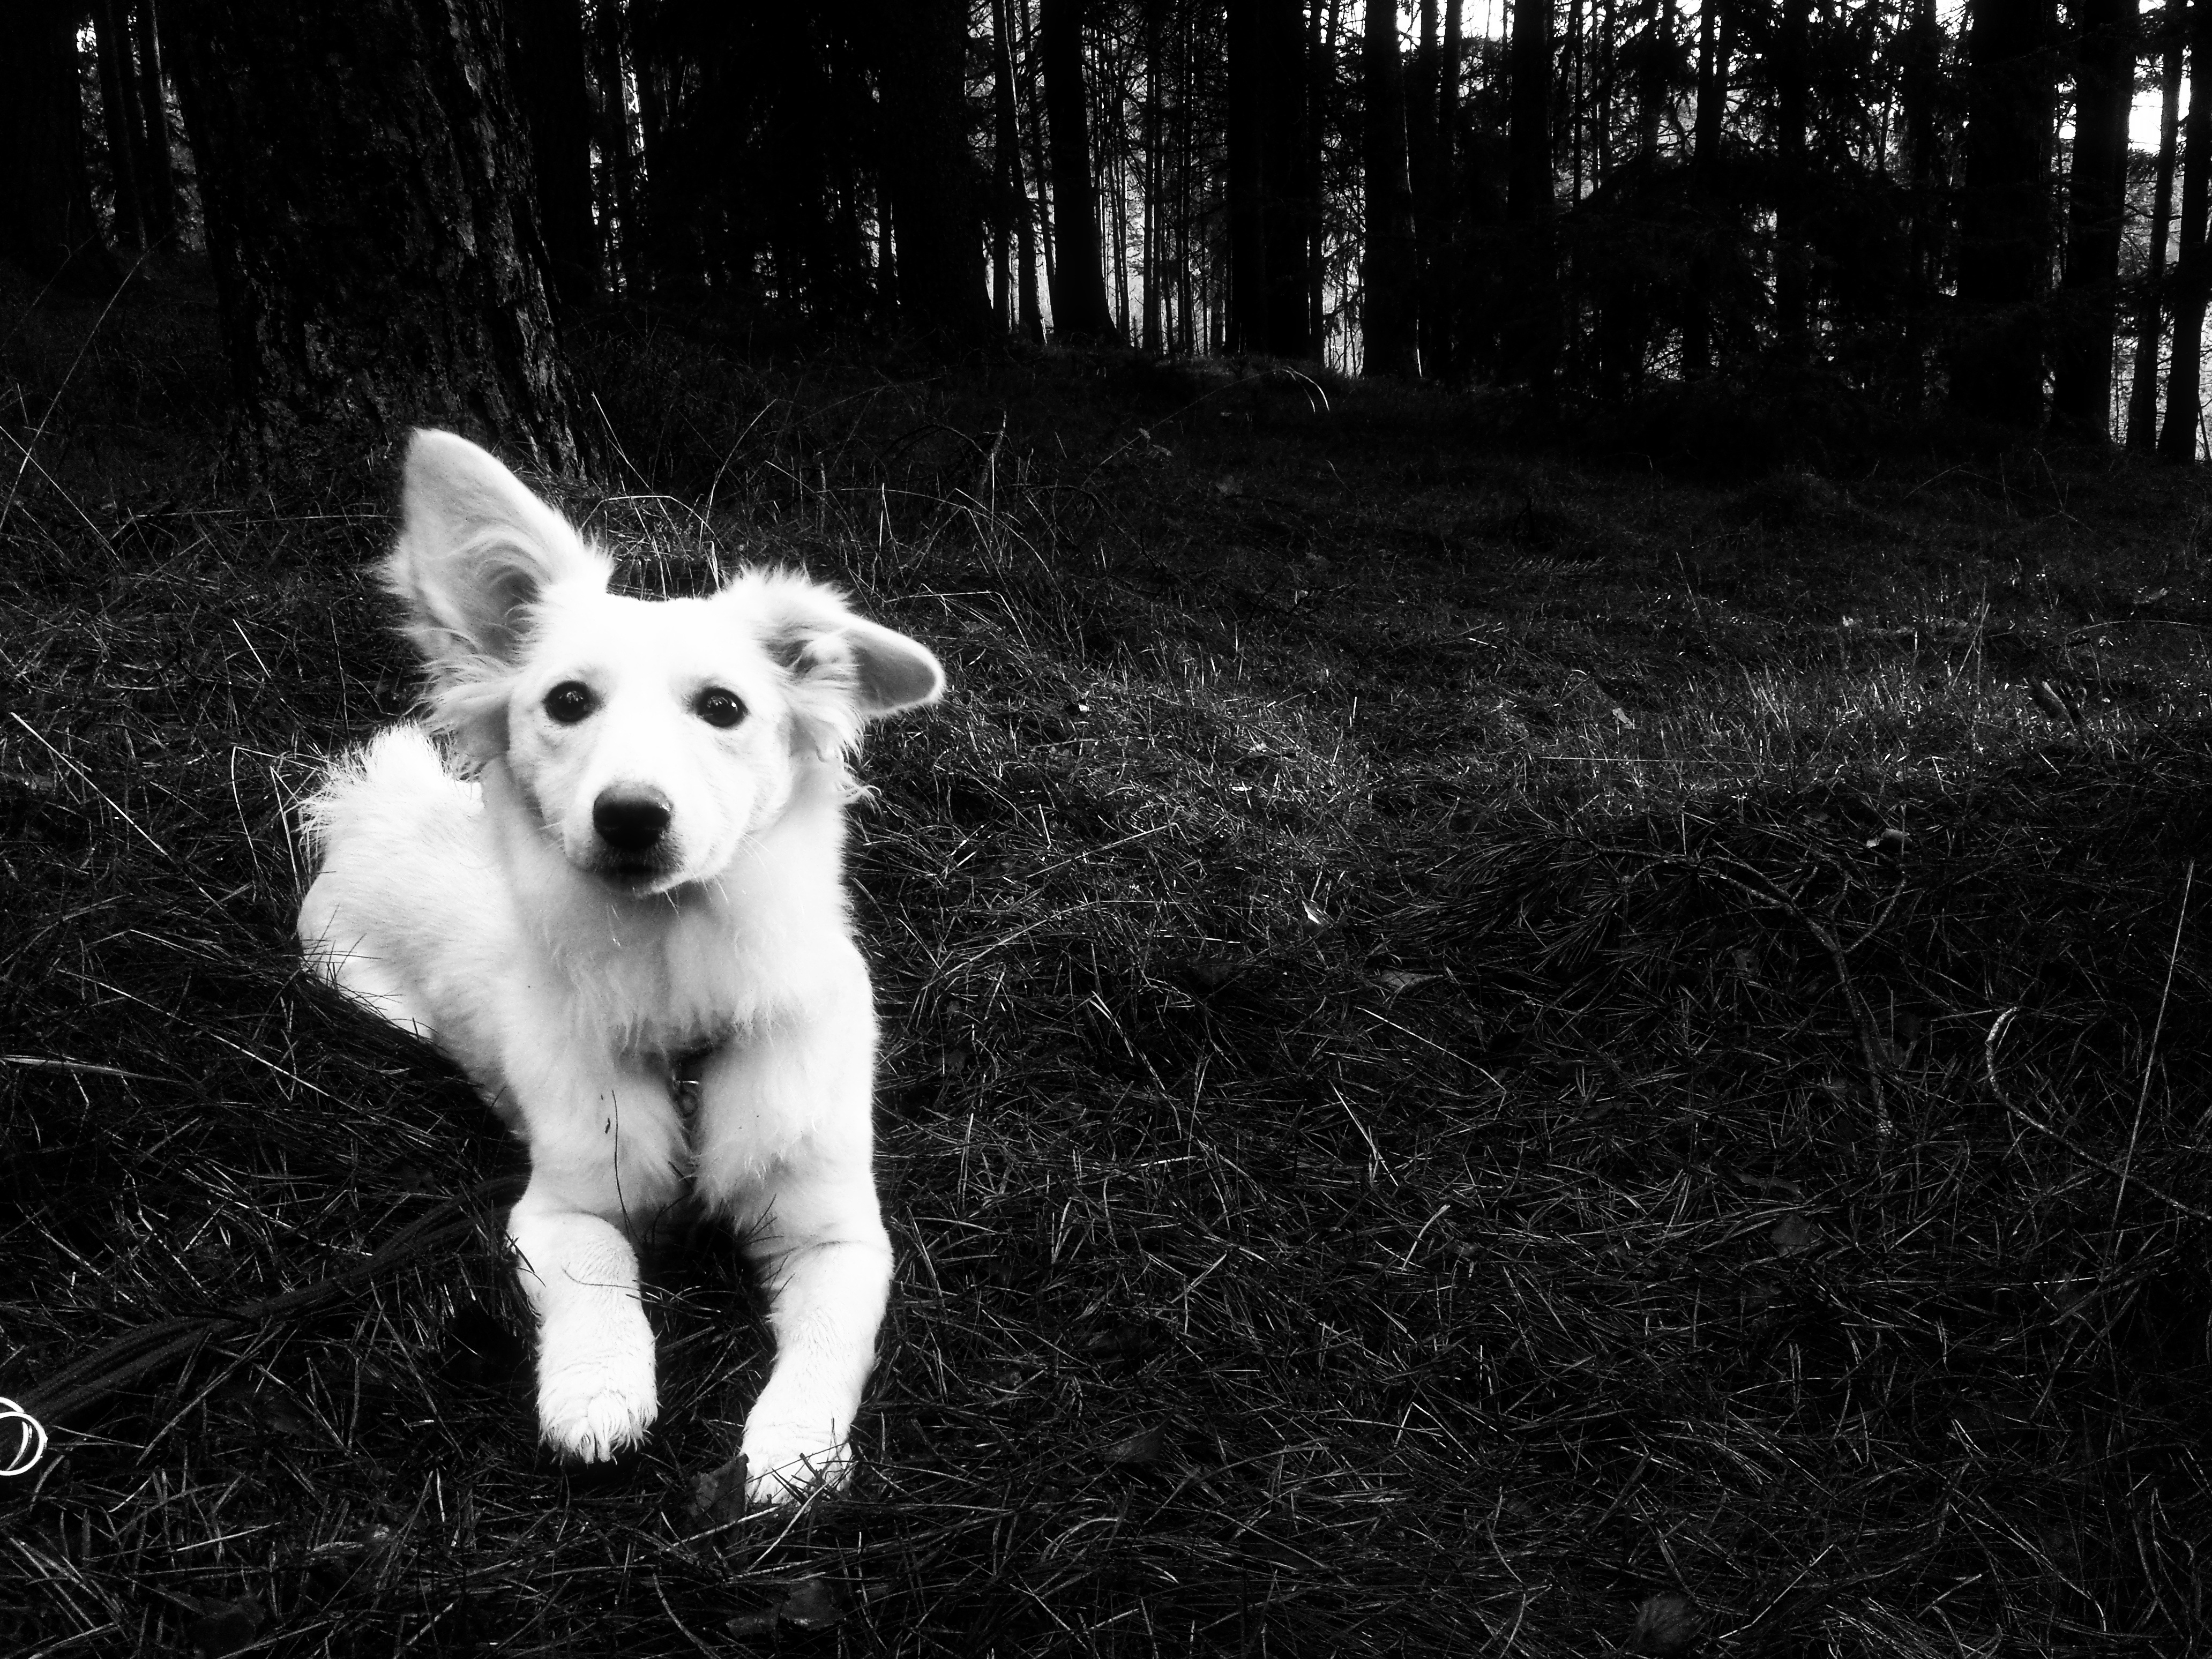
forest, black and white, white, dog, animal, mammal, monochrome, vertebrate, monochrome photography, dog like mammal